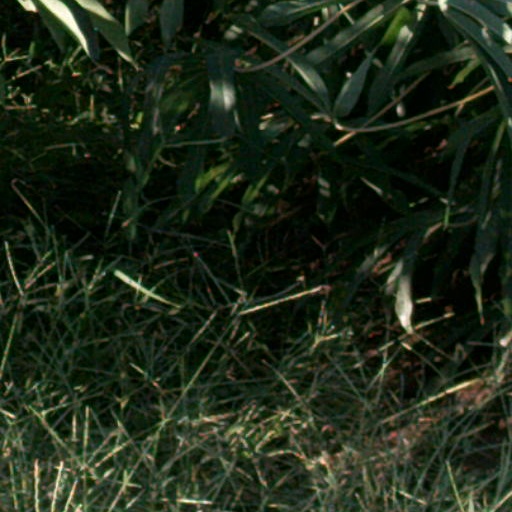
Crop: cassava